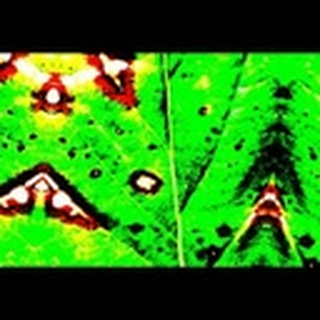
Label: cotton_target_spot